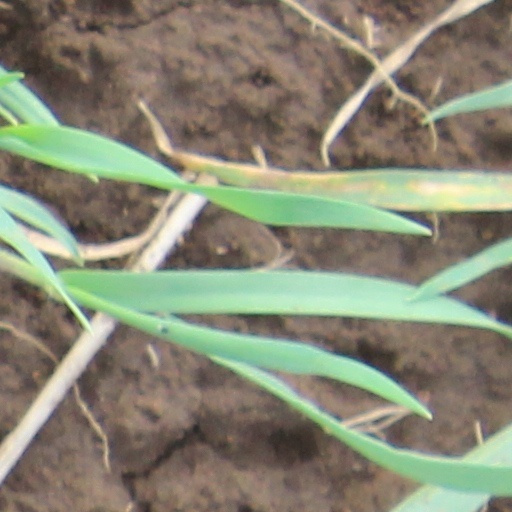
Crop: wheat